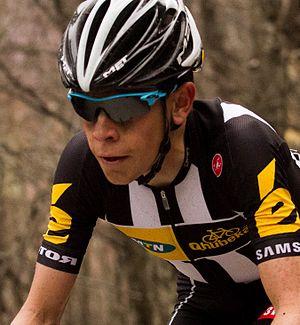
Louis Meintjes, né le 21 février 1992 à Pretoria, est un coureur cycliste sud-africain, membre de l'équipe NTT Pro Cycling.